Unterlunkhofen

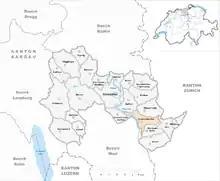
Unterlunkhofen

Unterlunkhofen is a municipality in the district of Bremgarten in the canton of Aargau in Switzerland.